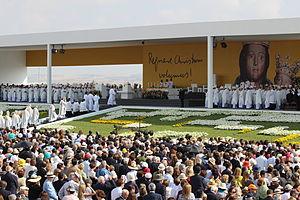
Álvaro del Portillo, né à Madrid le 11 mars 1914 et mort à Rome le 23 mars 1994, est un évêque catholique, qui fut le premier successeur de saint Josemaría Escrivá de Balaguer à la tête de l'Opus Dei. Il est vénéré comme bienheureux par l'Église catholique.